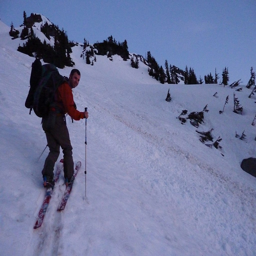
A man cross country skiing on a mountain.
a man is skiing up a snow covered mountain
a male snow skier with a back pack is on the side of a hill
a man wearing skiis and a backpack on a snowy hill
A man riding skis down a snow covered slope.